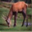
Label: deer